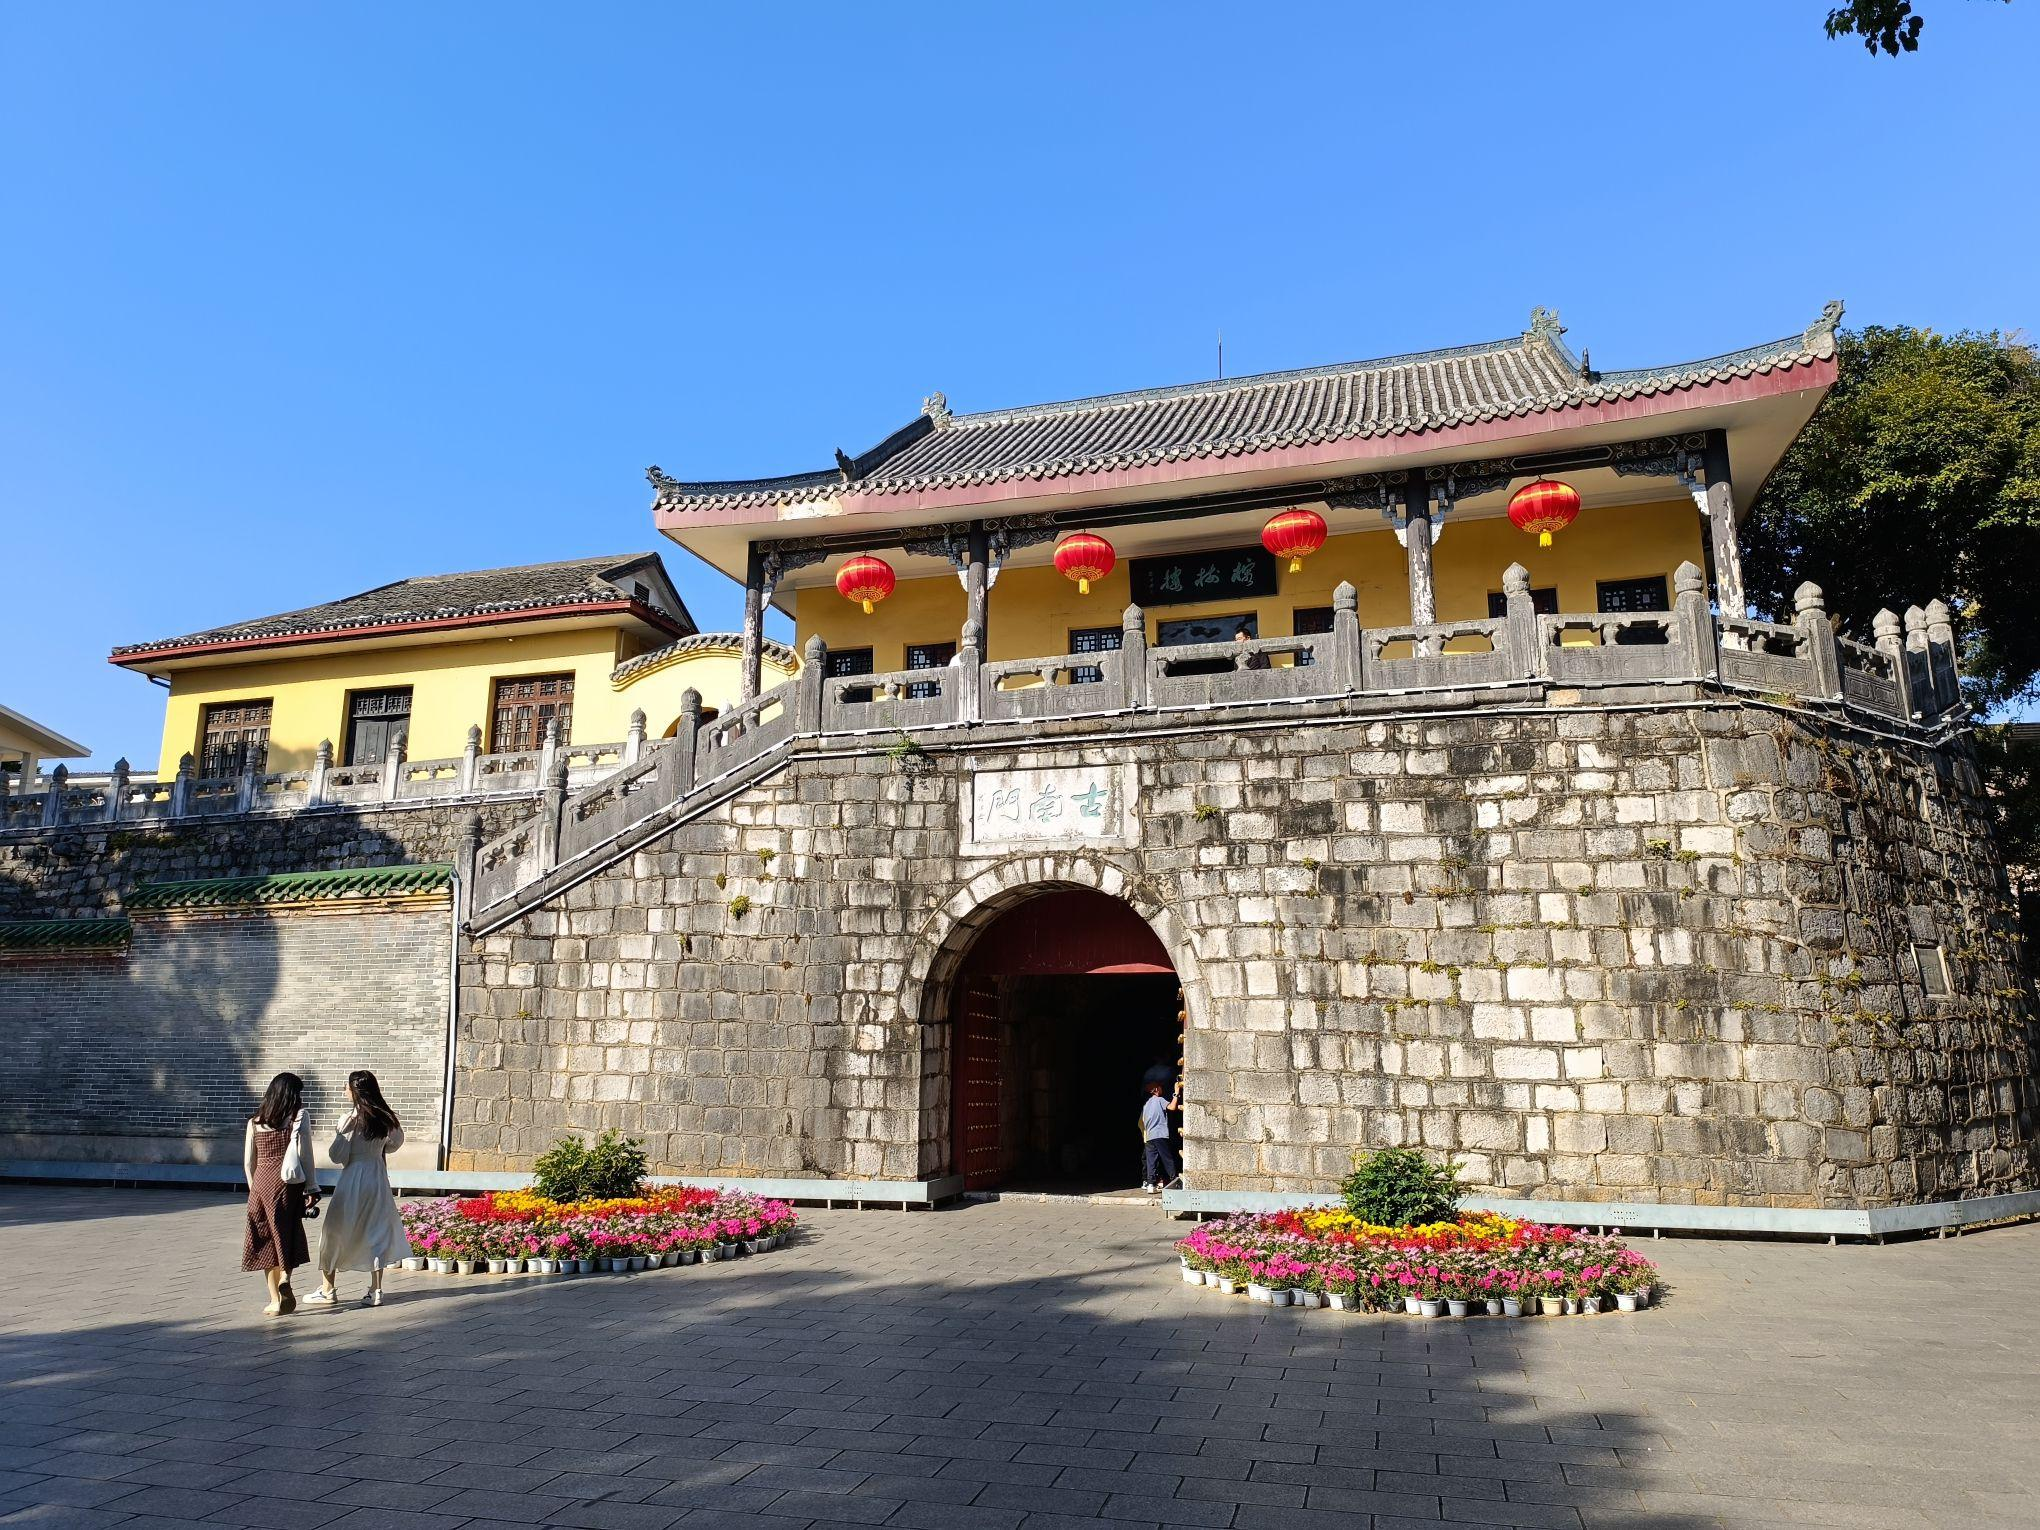
地标名称：古南门
所在城市：桂林市·秀峰区